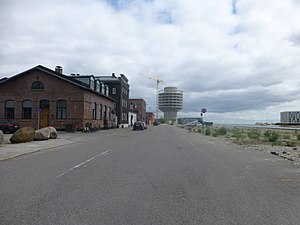
Trelleborggade
Gaden i juli 2013 mens den endnu hed Redhavnsvej, og hvor nybyggeriet endnu ikke var gået i gang.
Trelleborggade er en gade i Århusgadekvarteret i Nordhavnen i København, der ligger mellem Kalkbrænderihavnsgade og Bilbaogade. Gaden er opkaldt efter den svenske havneby Trelleborg.